Finnish Civil War

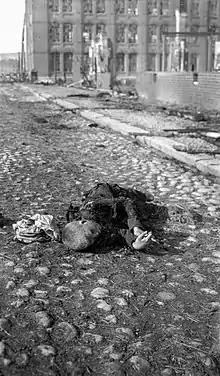
The body of a young boy on Suvantokatu near the intersection of Aleksanterinkatu after the Battle of Tampere.

The Red Guards executed influential Whites, including politicians, major landowners, industrialists, police officers, civil servants and teachers as well as White Guards. Ten priests of the Evangelical Lutheran Church and 90 moderate socialists were killed. The number of executions varied over the war months, peaking in February as the Reds secured power, but March saw low counts because the Reds could not seize new areas outside of the original frontlines. The numbers rose again in April as the Reds aimed to leave Finland. The two major centres for Red Terror were Toijala and Kouvola, where 300–350 Whites were executed between February and April 1918.